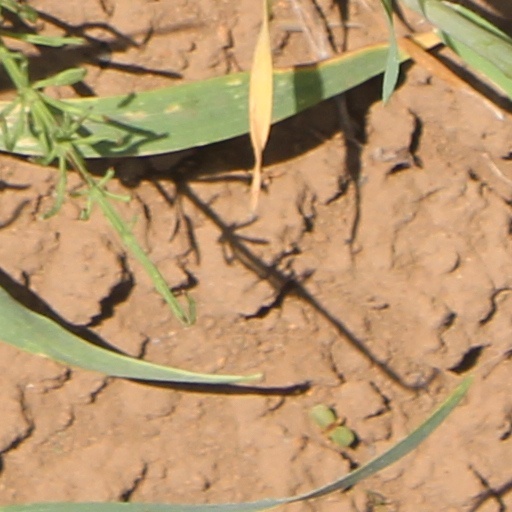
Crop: wheat